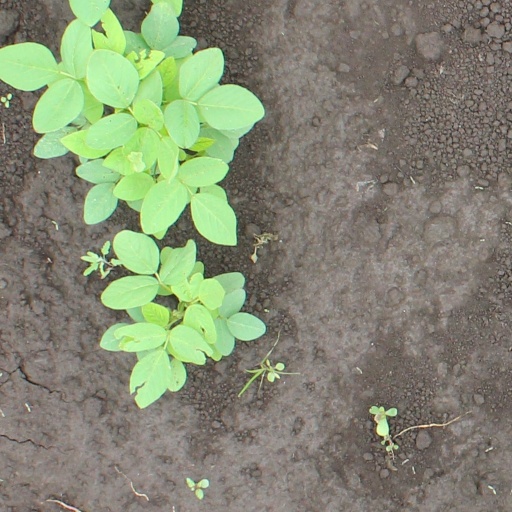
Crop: soybean